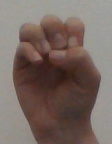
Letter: ha